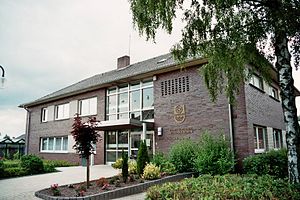
Samtgemeinde Neuenkirchen
Administrationsbygningen for Samtgemeinden i Neuenkirchen
Samtgemeinde Neuenkirchen er en samtgemeinde og en selvstændig kommune med knap 10.200 indbyggere, beliggende i den